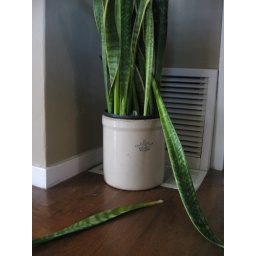
This plant is in a book my mother-in-law gave me. A list of plants that are un-killable.